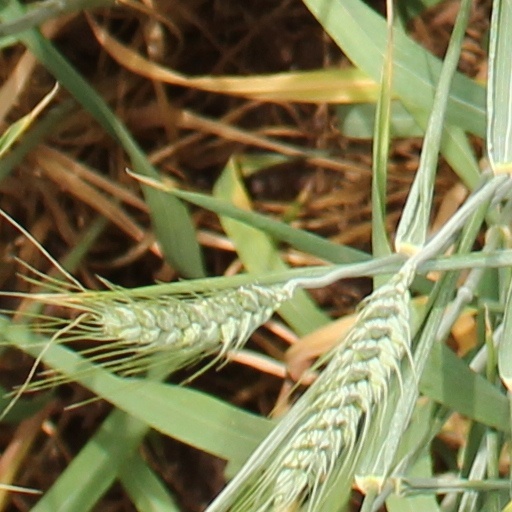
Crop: wheat